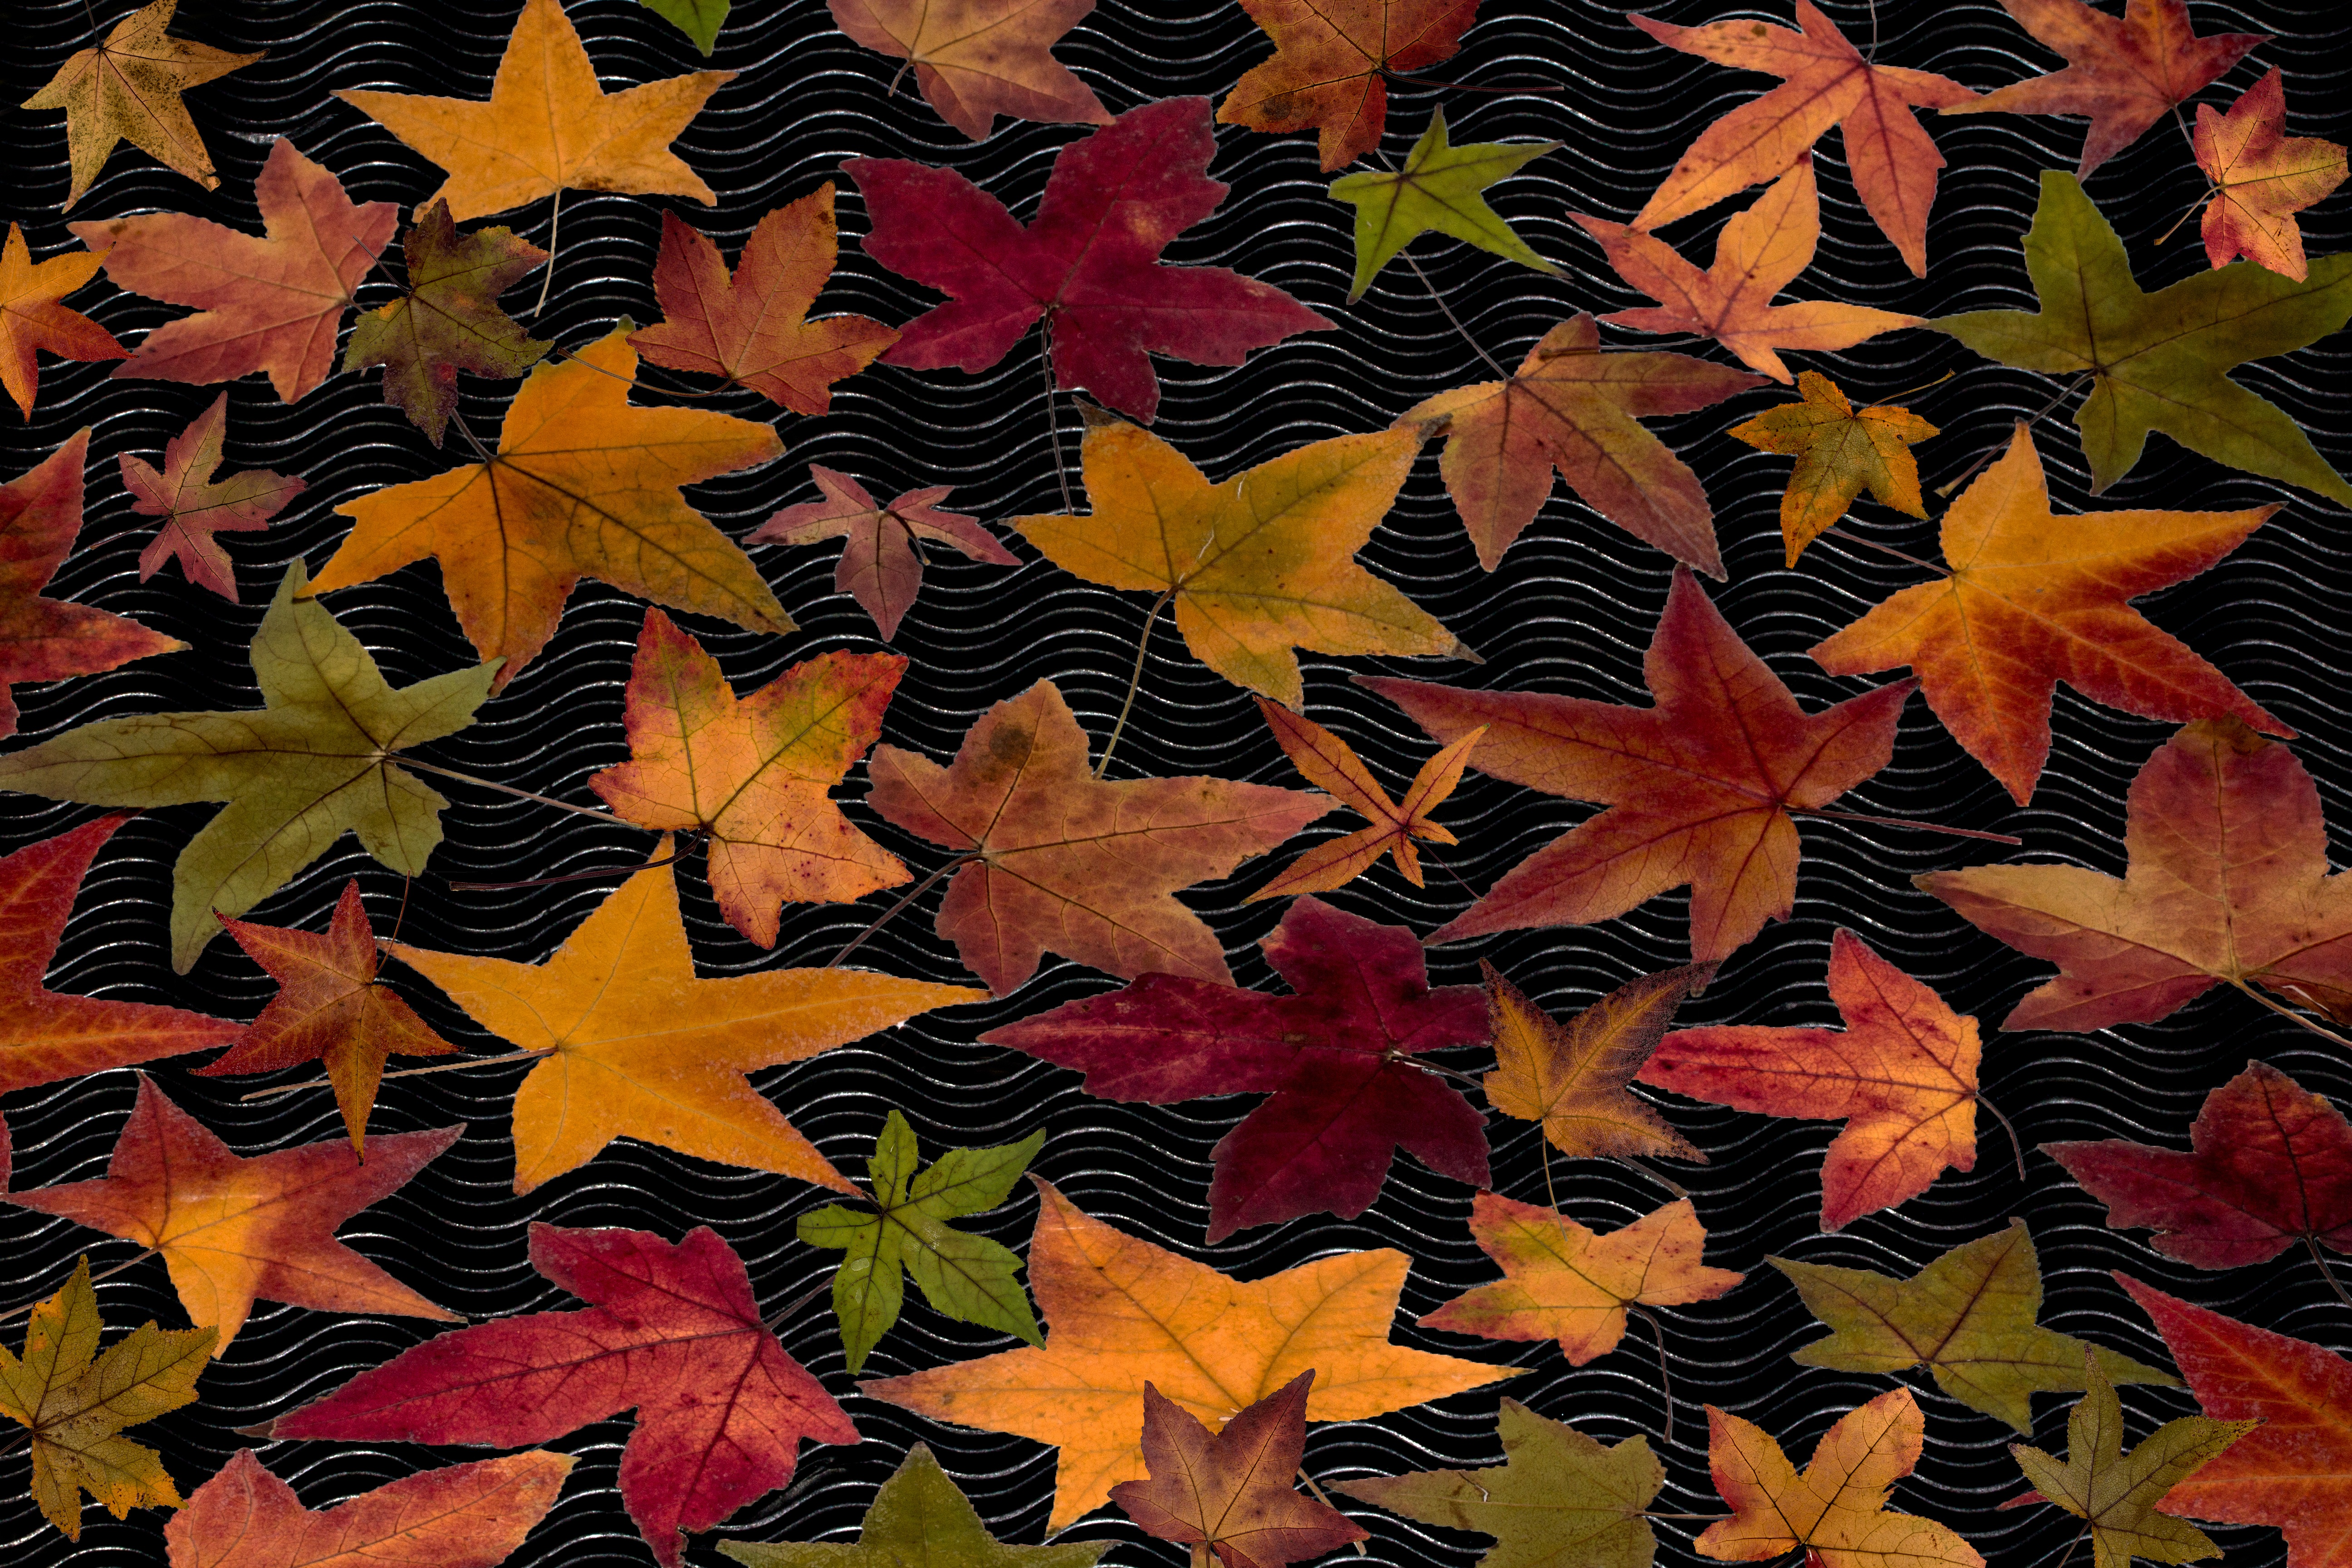
tree, branch, plant, leaf, flower, foliage, pattern, autumn, botany, colorful, flora, season, maple tree, maple leaf, arrangement, emerge, leaves, art, design, shrub, composition, fall foliage, fall leaves, true leaves, autumn colours, flowering plant, woody plant, land plant